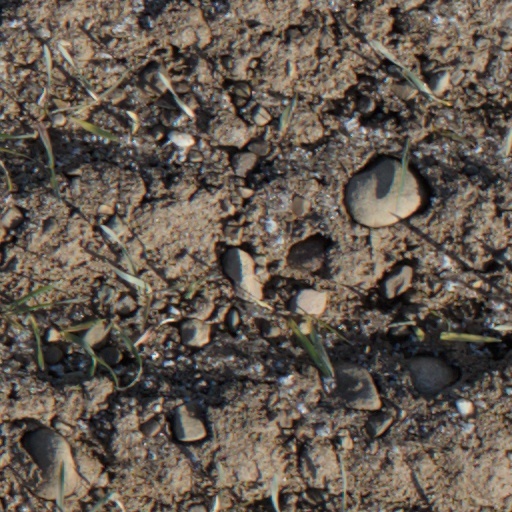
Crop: wheat